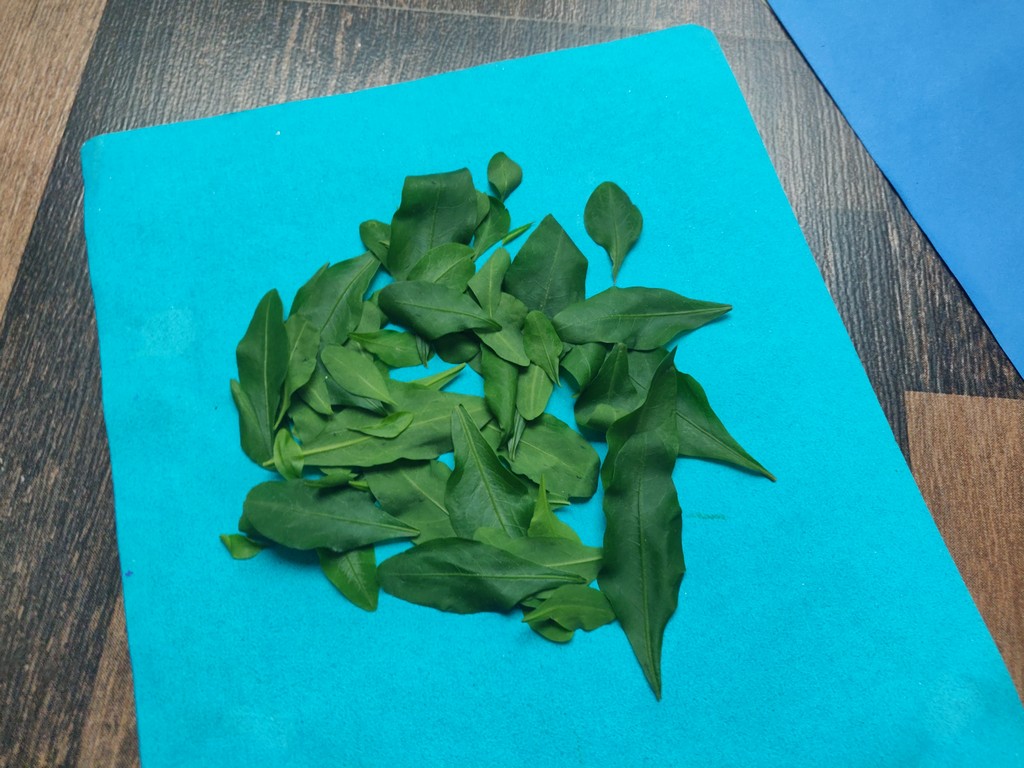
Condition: Healthy
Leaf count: multiple
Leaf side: unknown